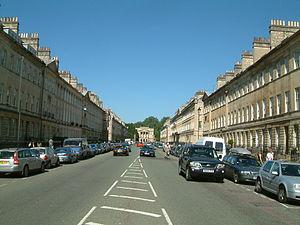
Le Rallye de Grande-Bretagne 1976, disputé du 27 au 30 novembre 1976, est la quarante-et-unième manche du championnat du monde des rallyes courue depuis 1973 et la dixième et dernière manche du championnat du monde des rallyes 1976.